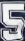
Number: 5